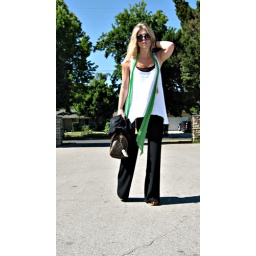
myne tank by ashley ann+lv bag+green scarf+big black sunglasses+black and white and brown and green outfit